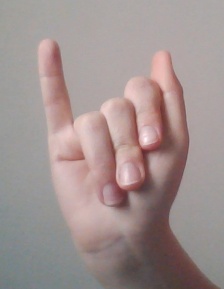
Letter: meem